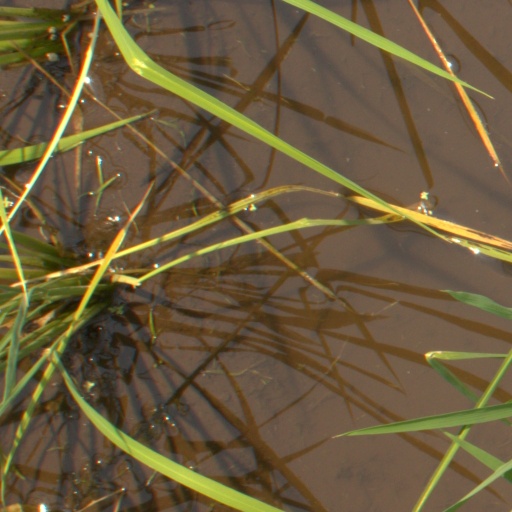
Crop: rice